Their Distance

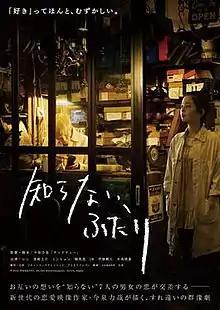
Theatrical release poster

, is a 2015 Japanese independent film written, edited, and directed by Rikiya Imaizumi, featuring the South Korean boy band NU'EST in their Japanese film debut. "Their Distance" stars Ren, Fumiko Aoyagi, Minhyun, Hanae Kan, JR, Haruka Kinami, and Tateto Serizawa. The plot is centered around different ideas of love, from generational to cultural, told in a nonlinear narrative switching from various days in April to illustrate the perspectives of all the characters. Part of the film is in spoken Korean, with the film using actors who were fluent in Korean.